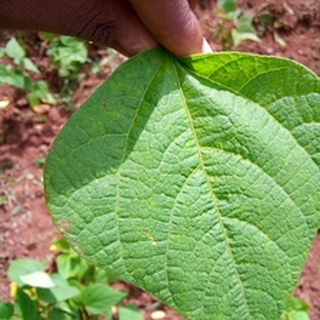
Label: healthy_bean